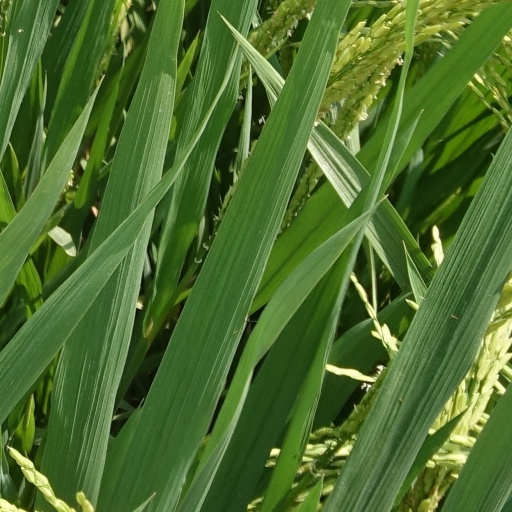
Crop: rice